William Gaston Pearson

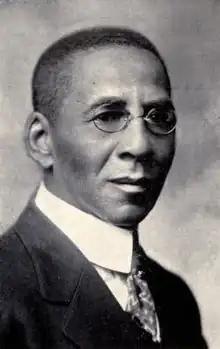
Pearson c. 1919

William Gaston Pearson (1858–1947) was an American educator and businessman in North Carolina.